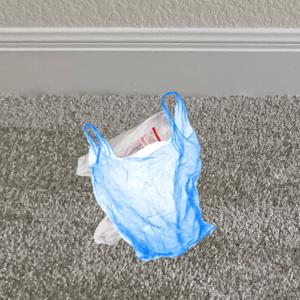
Label: plasticbags